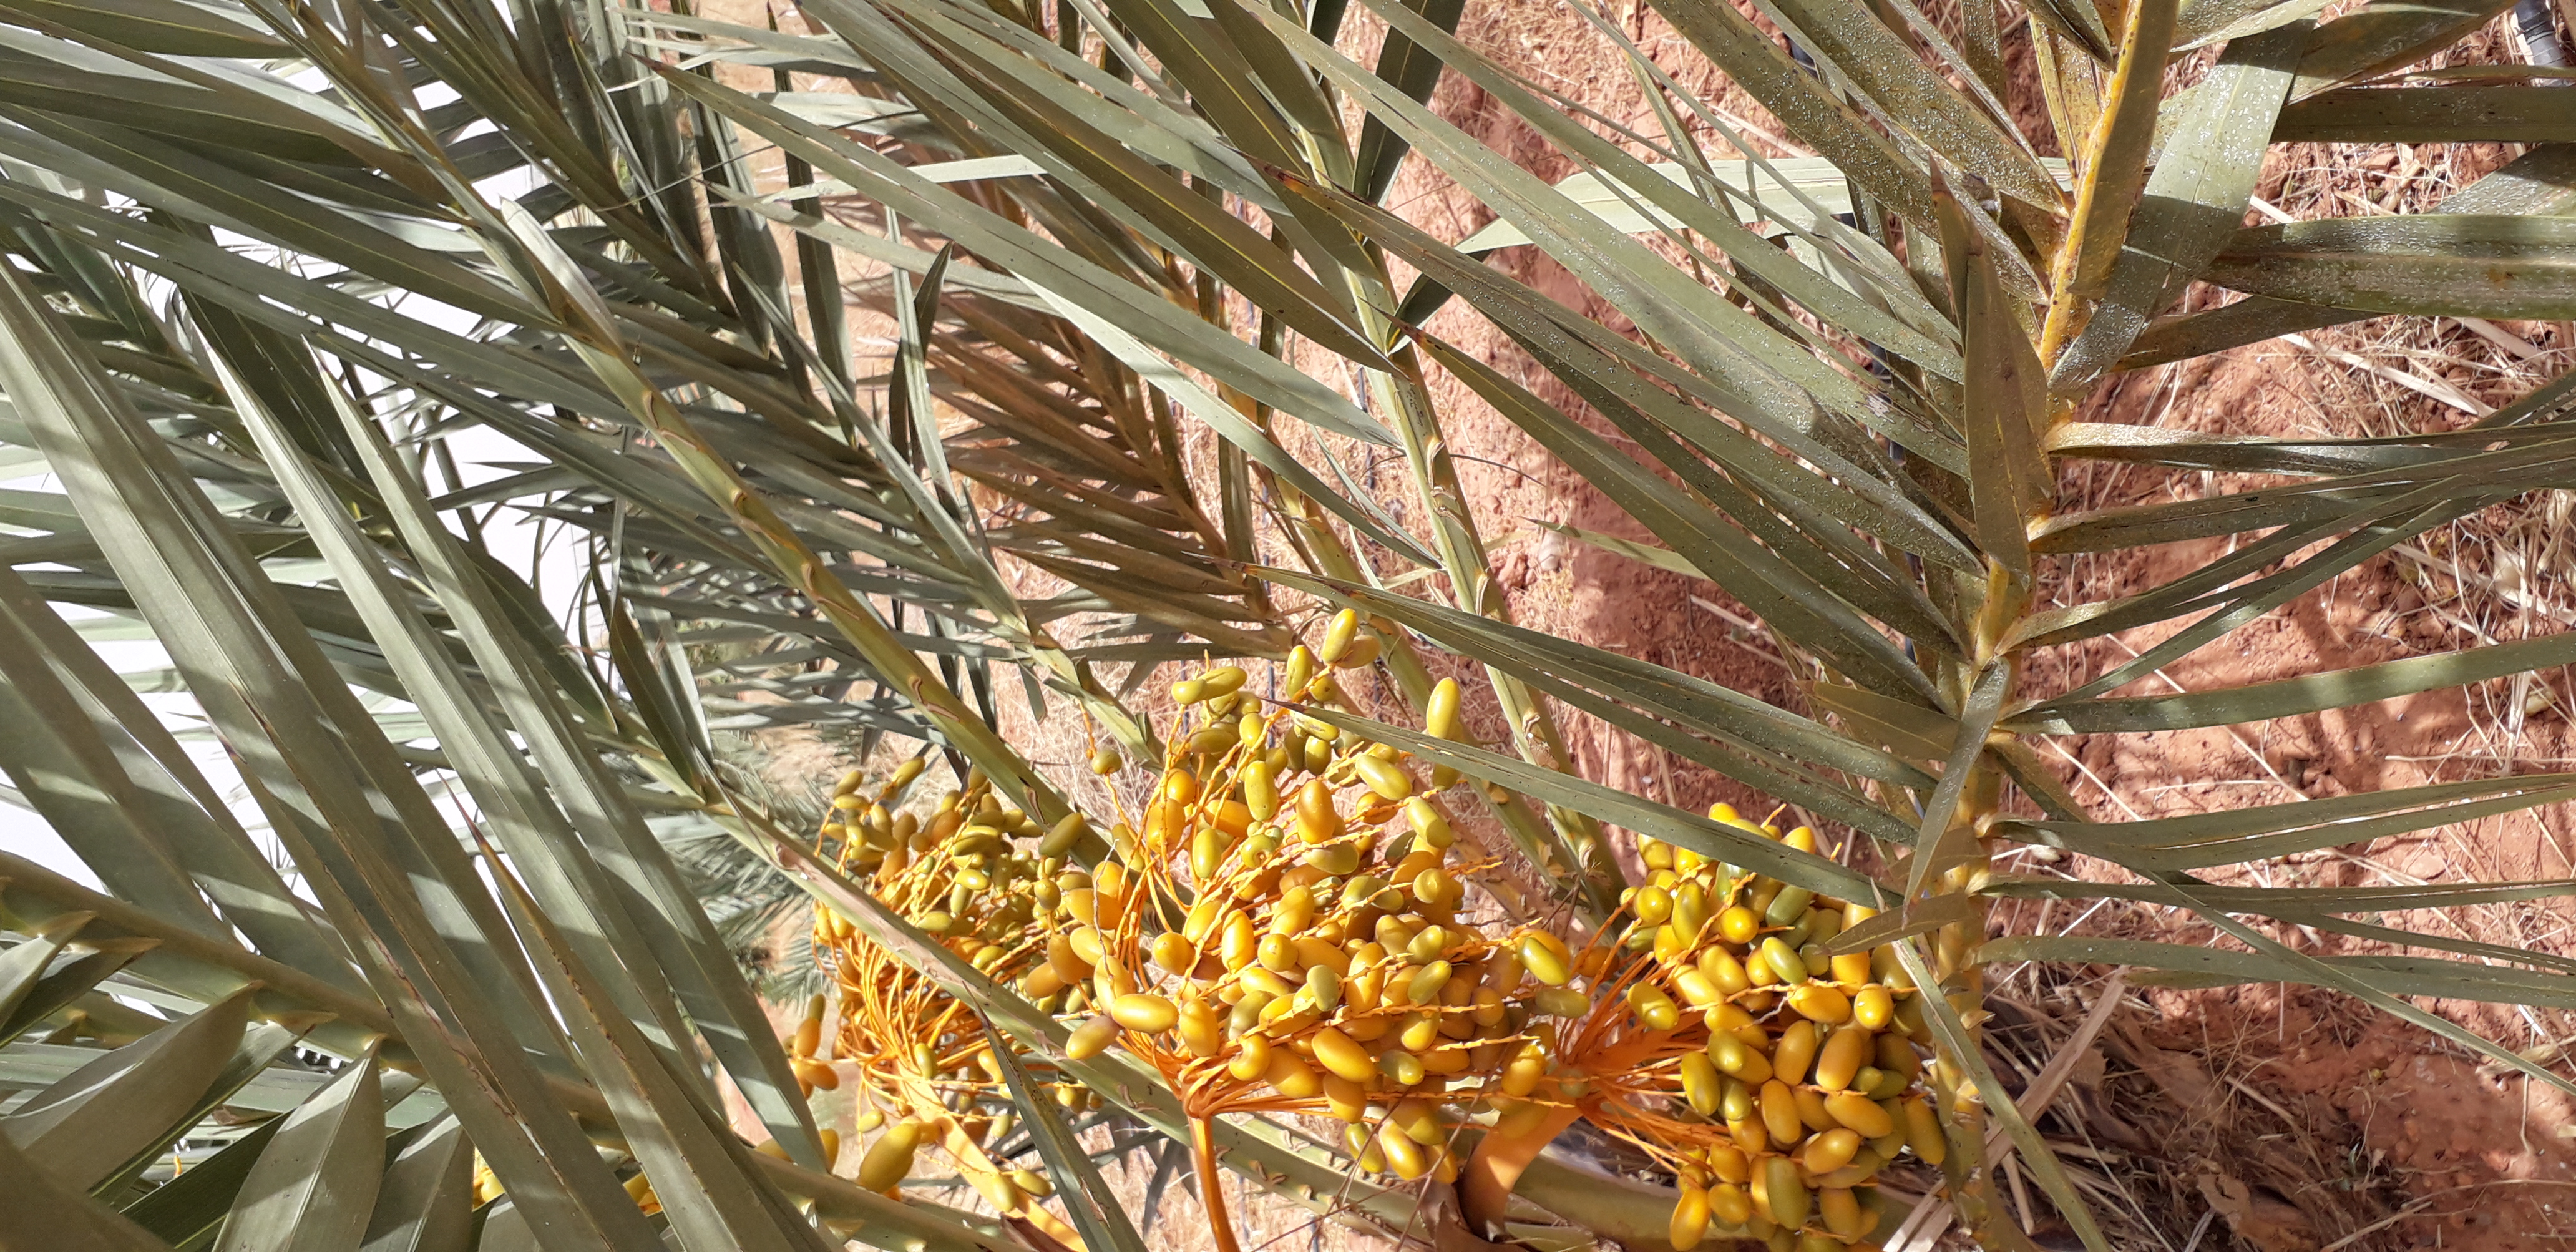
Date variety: kholt